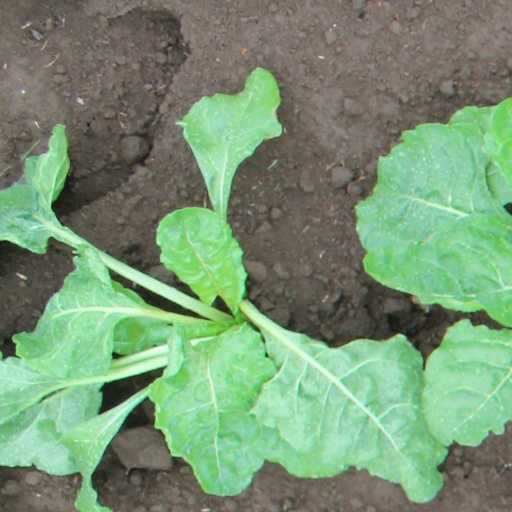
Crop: sugar beet